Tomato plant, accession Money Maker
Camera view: vertical (180 deg); turntable rotation: 60 degrees
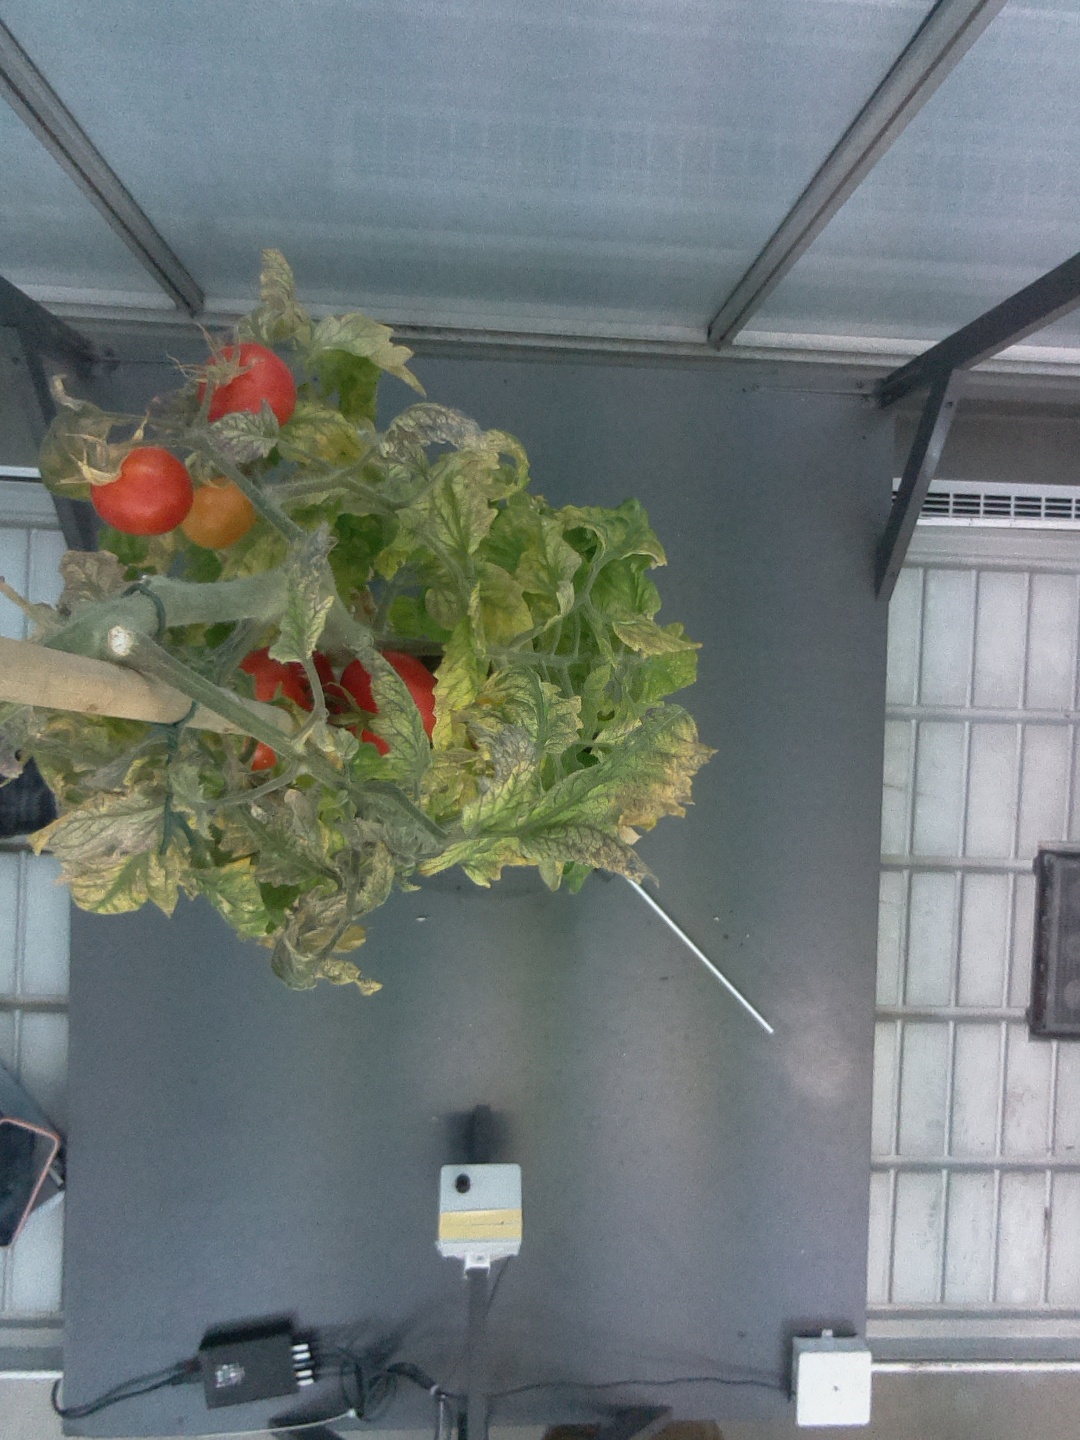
BBCH growth stage 86: 60%-70% of fruits show typical fully ripe color